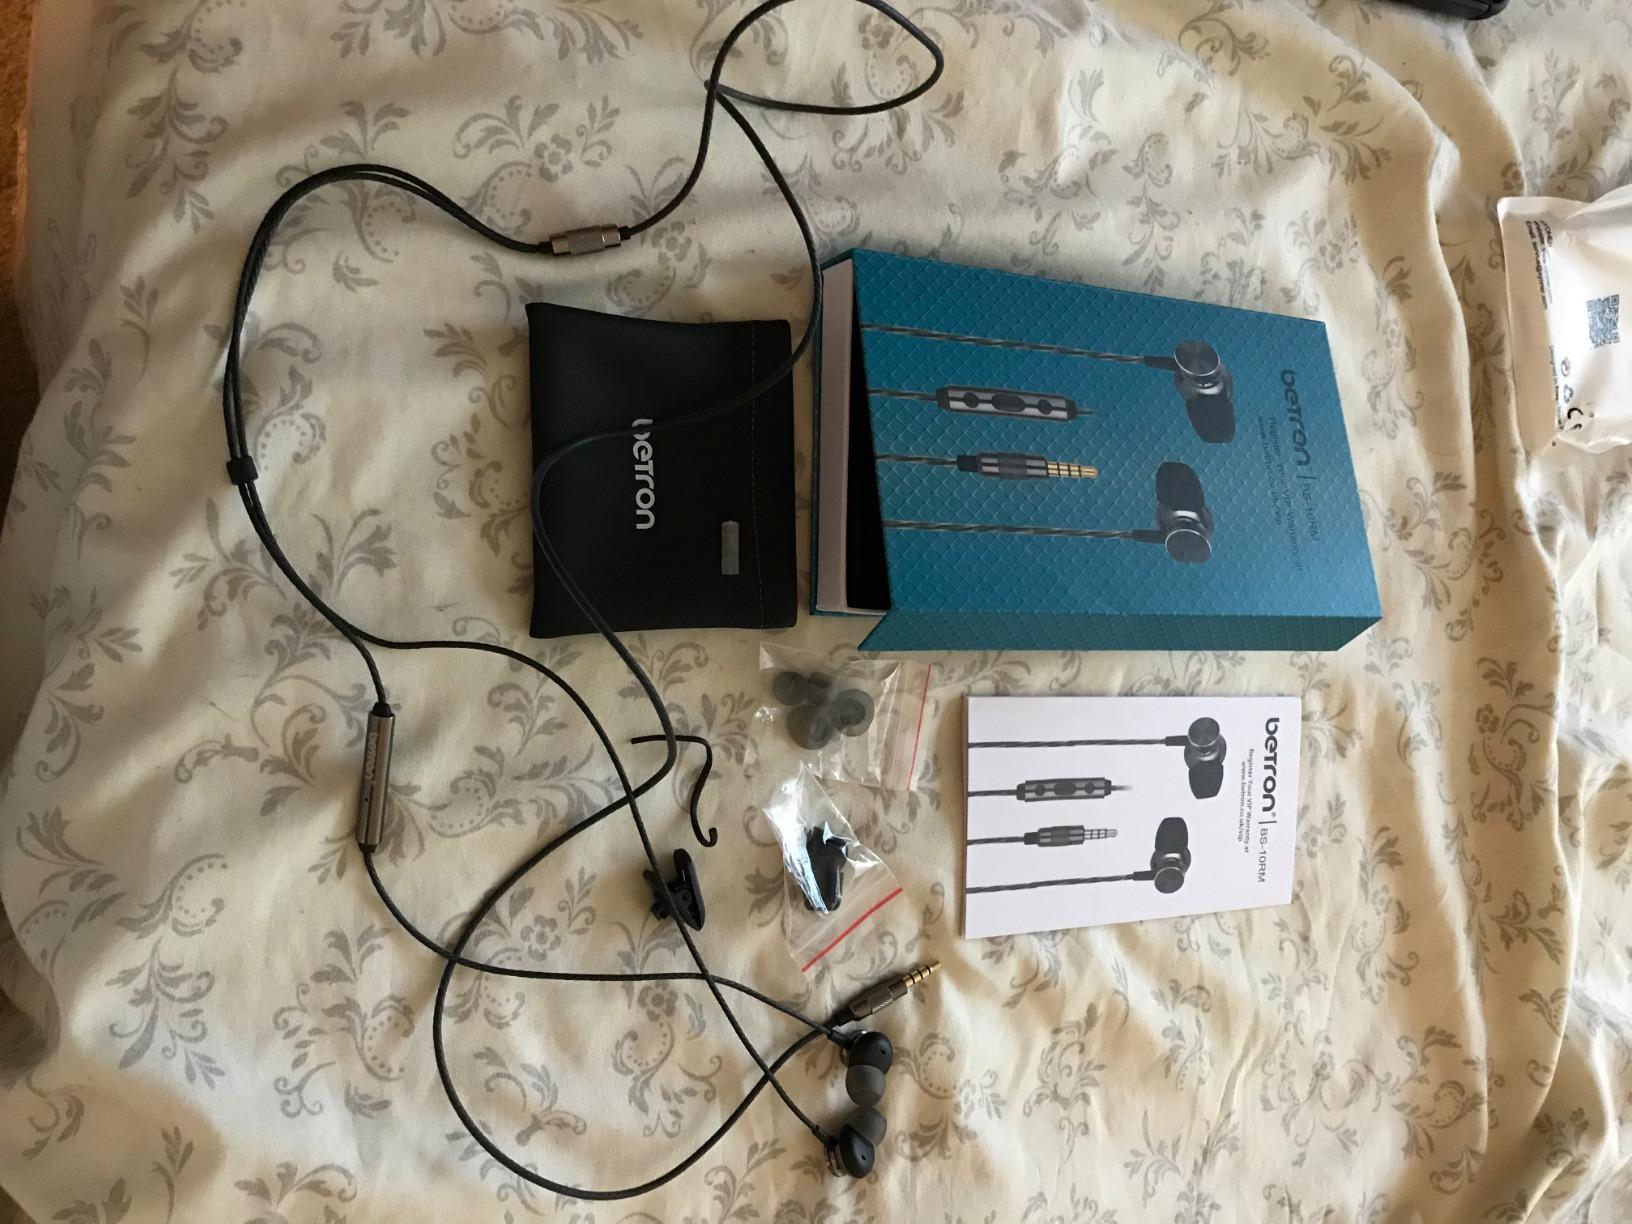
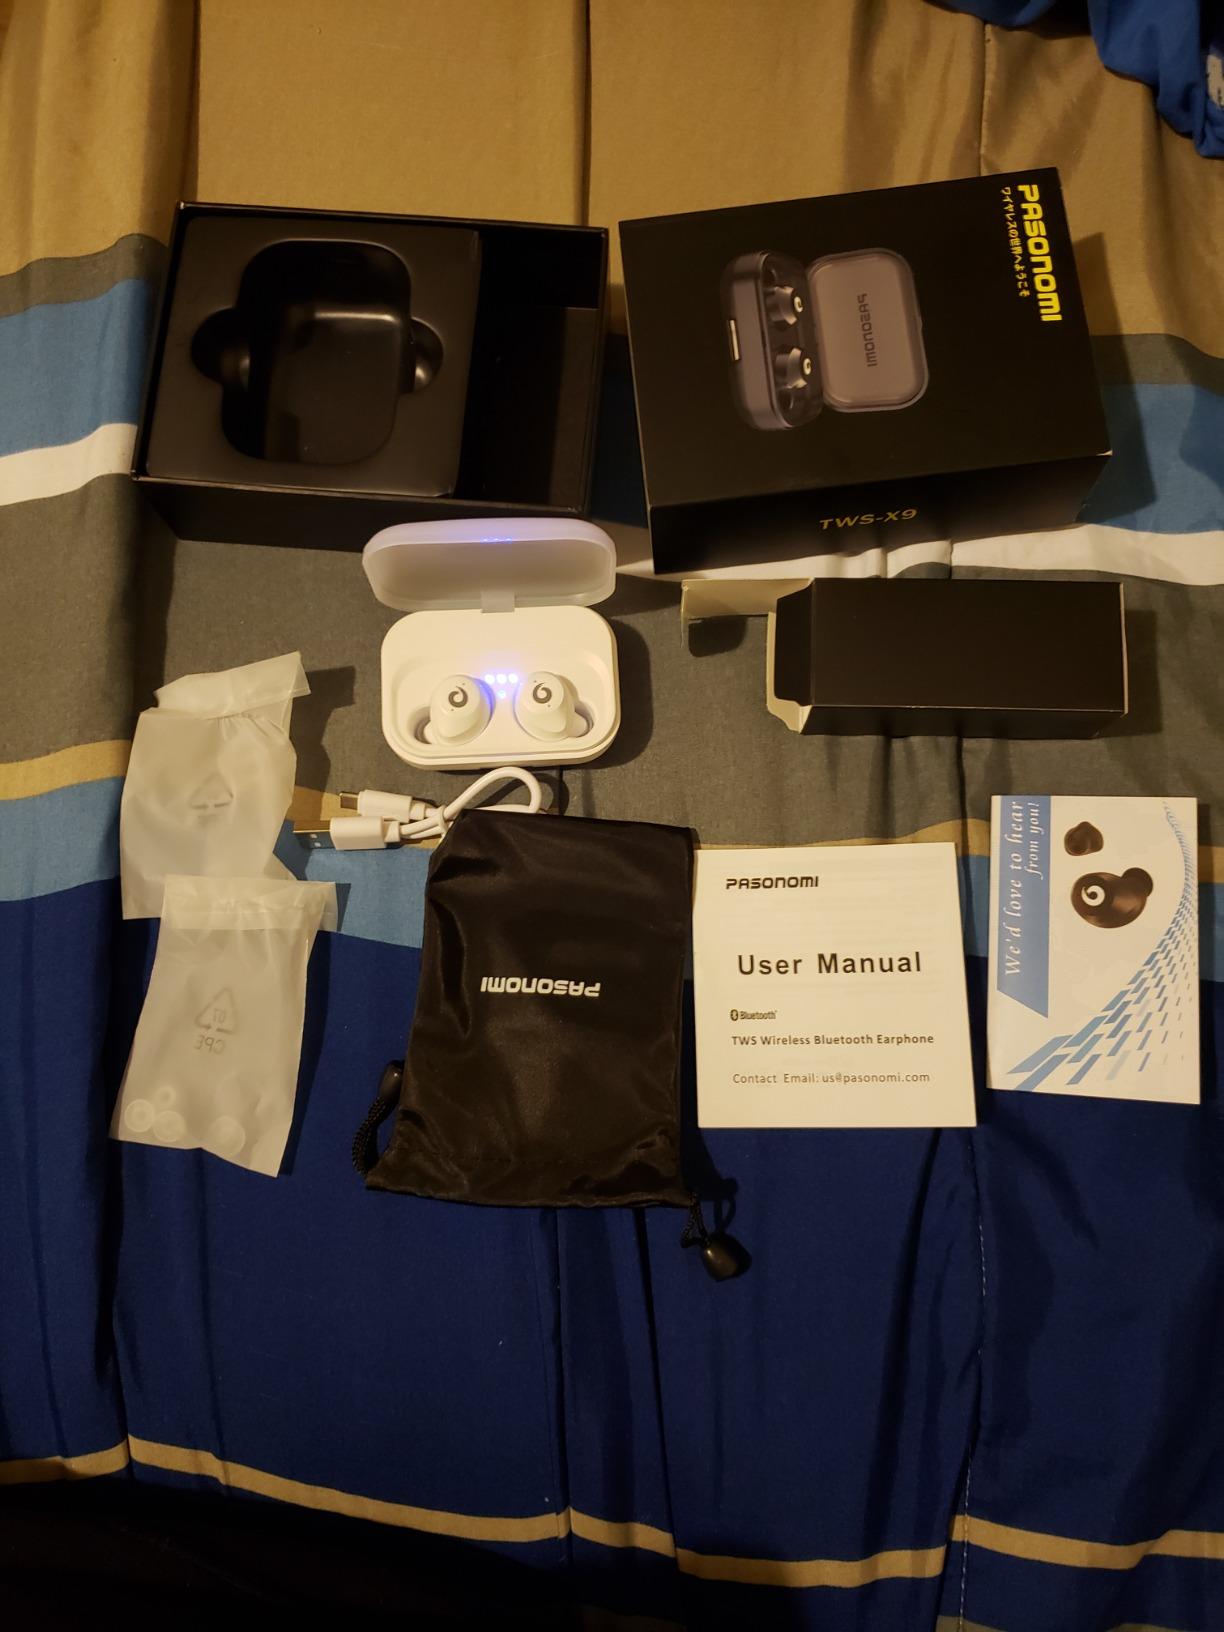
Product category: earbuds
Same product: no